Pomacanthidae

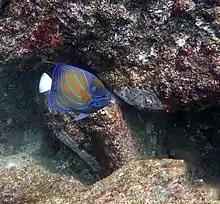
Blue ring angelfish "Pomacanthus annularis" at Bomb bay, Netrani Island, India

The larger species are also quite bold and seemingly fearless; they are known to approach divers. While the majority adapts easily to captive life, some are specialist feeders which are difficult to maintain. Feeding habits can be strictly defined through genus, with "Genicanthus" species feeding on zooplankton and "Centropyge" preferring filamentous algae. Other species focus on sessile benthic invertebrates; sponges, tunicates, bryozoans, and hydroids are staples. On Caribbean coral reefs, angelfishes primarily eat sponges, and have an important role in preventing the overgrowth of reef-building corals by eating faster-growing sponge species.